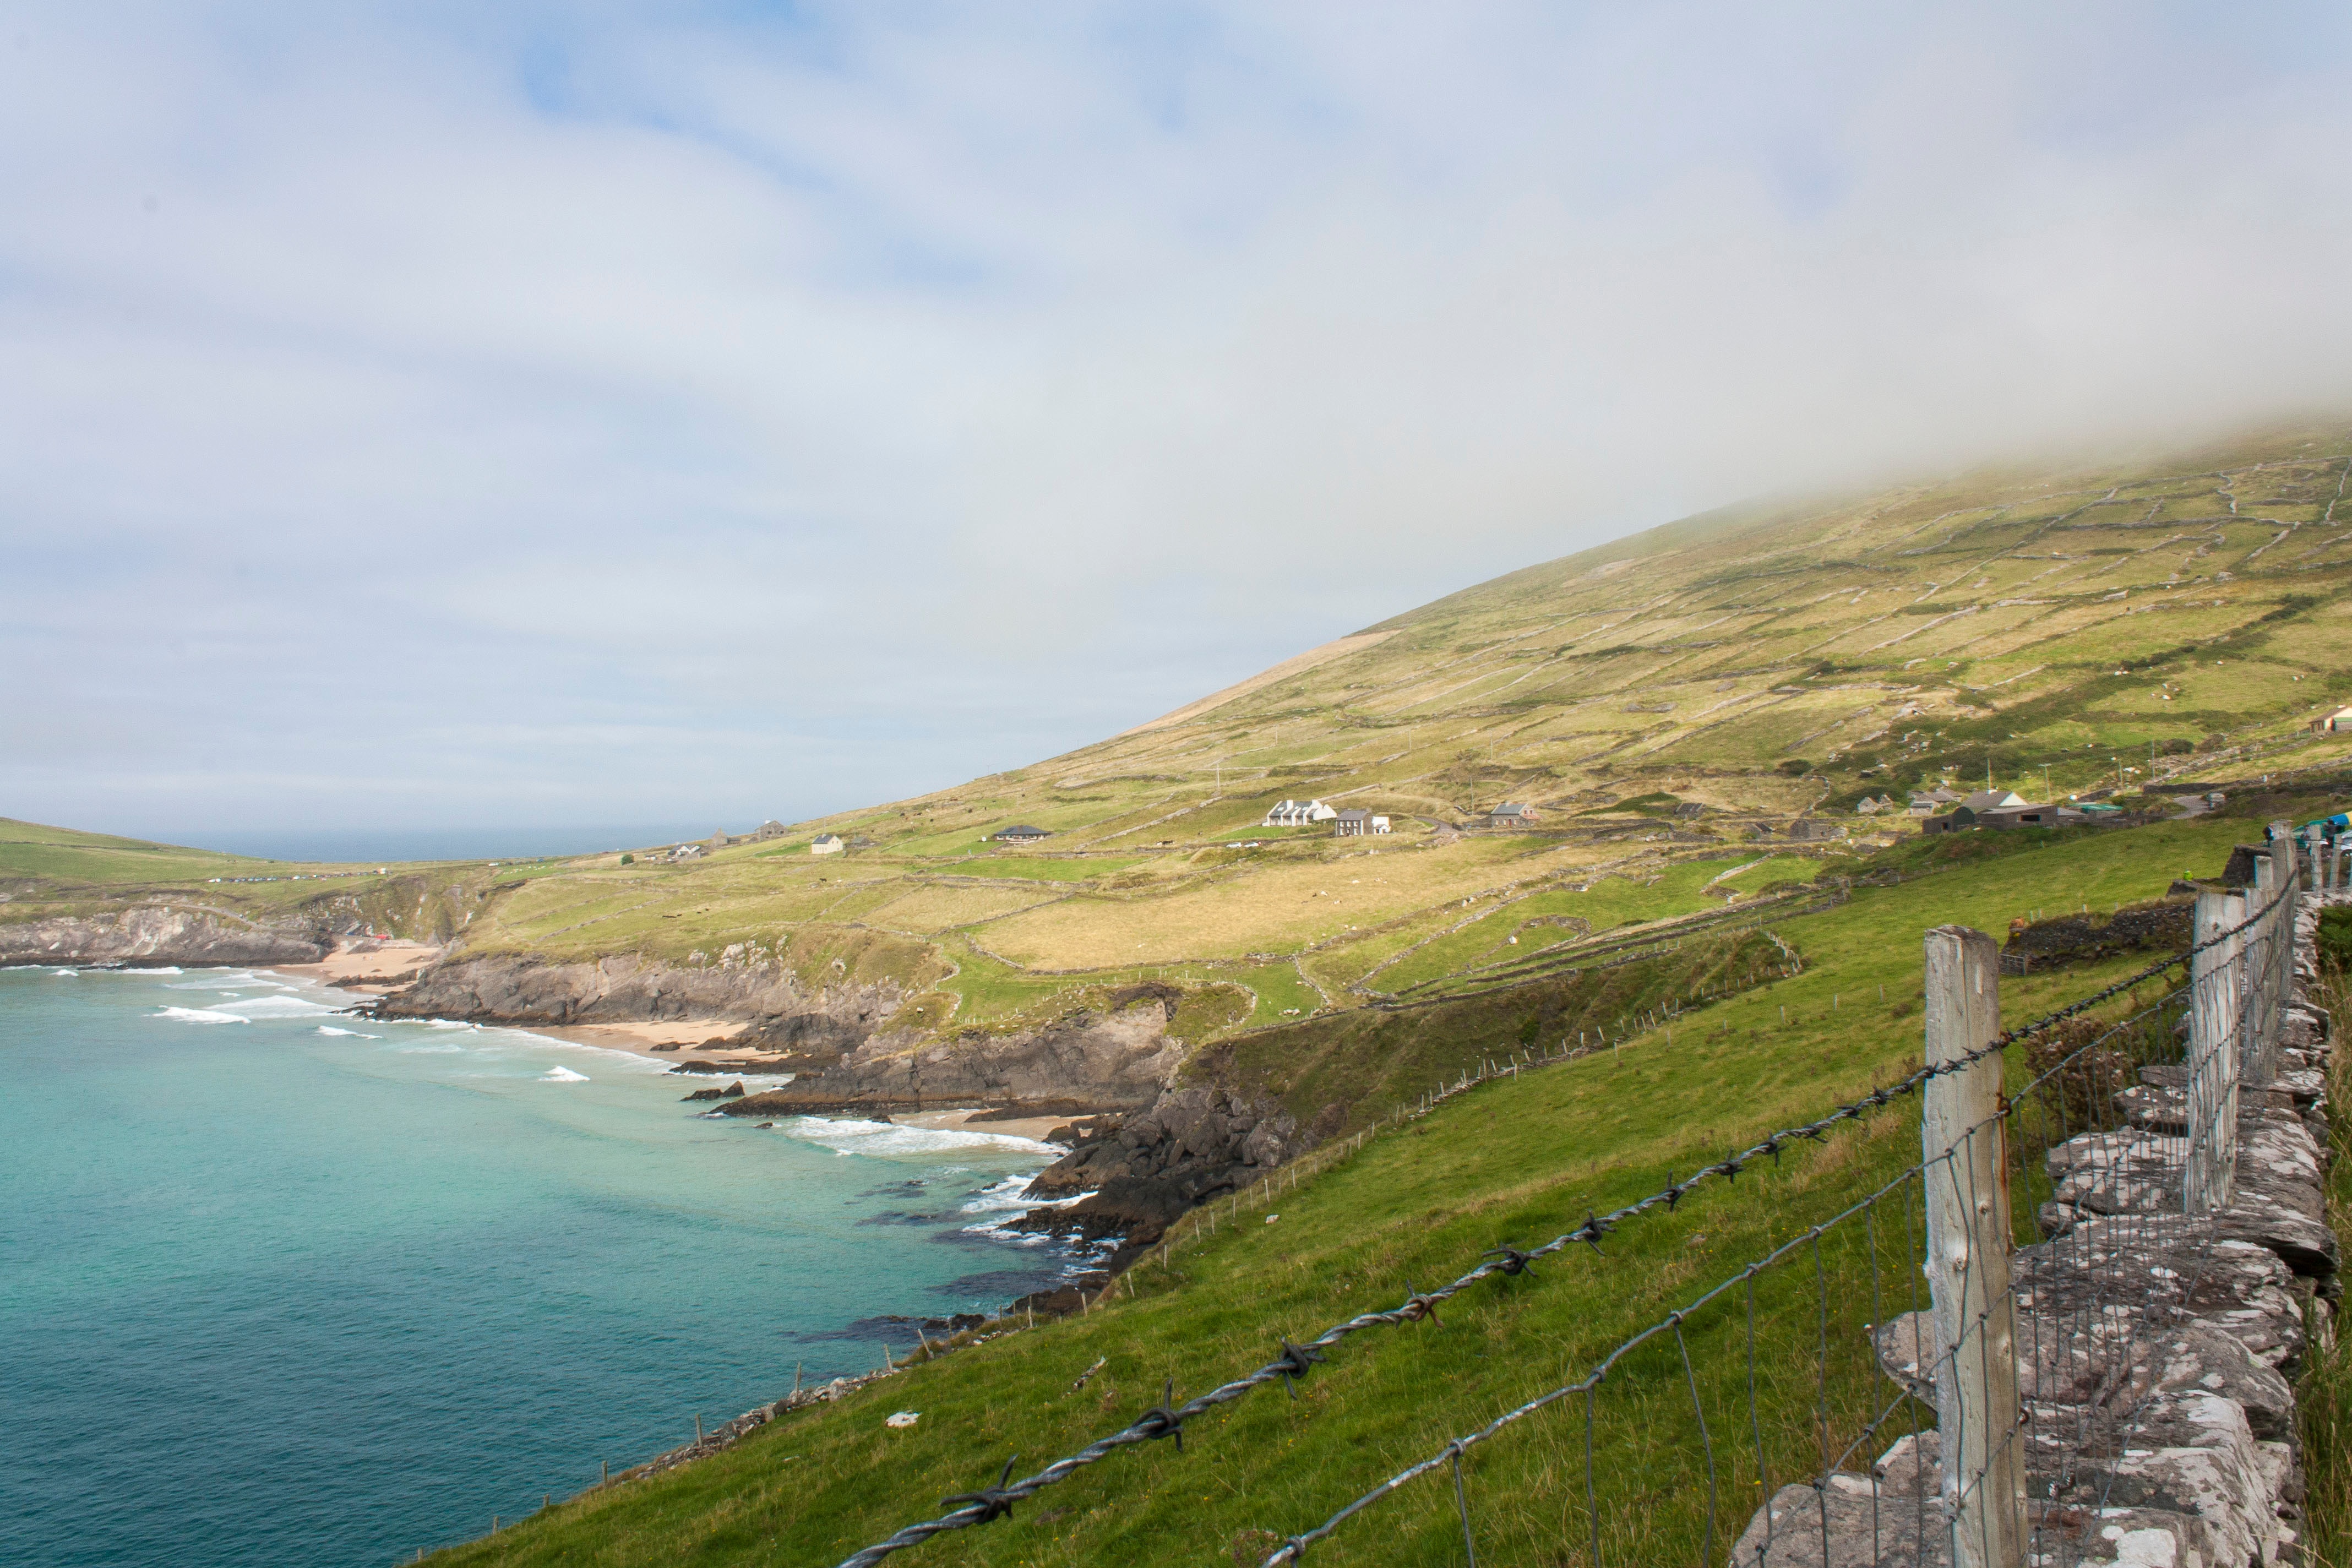
landscape, sea, coast, ocean, mountain, hill, shore, vacation, cliff, bay, reservoir, highland, terrain, body of water, loch, cape, landform, geographical feature